Syzygium unipunctatum

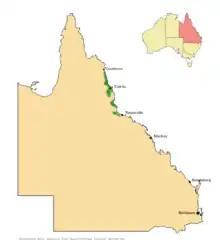
Distribution of Syzygium unipunctatum

Syzygium unipunctatum, commonly known as the rolypoly satinash, is a small tree in the family Myrtaceae. It is endemic to the rainforests of the Wet Tropics of Queensland.